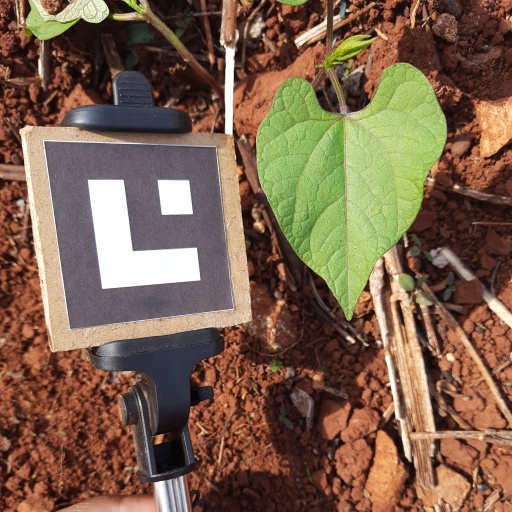
Observations: wavy surface, no eating holes, under sunlight